Driving in Singapore

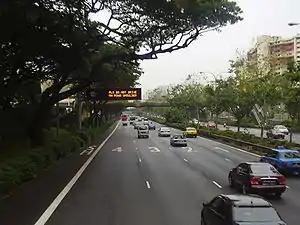
The Pan Island Expressway, one of the main expressways in the Singapore road network

In Singapore, cars and other vehicles drive on the left side of the road, as in neighbouring Malaysia, due to its British colonial history (which led to British driving rules being adopted in India, Australia, New Zealand, and Hong Kong as well). As a result, most vehicles are right-hand drive. However, exemptions have been made to allow foreign vehicles and construction machineries to utilise the road space of Singapore. As such, vehicles with left hand drive configurations are required to either be driven with a sign indicating "LEFT-HAND-DRIVE" or towed.